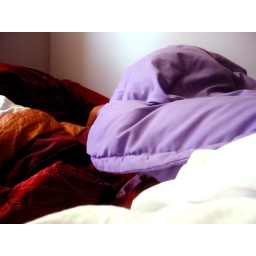
purple & red decided to stay in bed